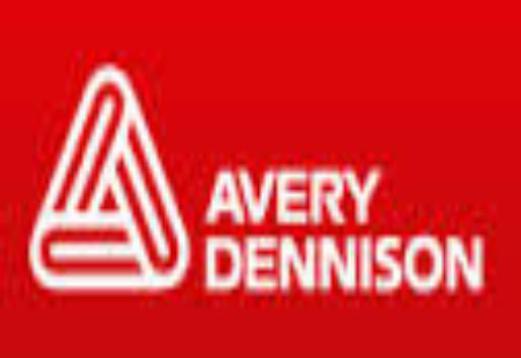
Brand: avery dennison-1
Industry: Others